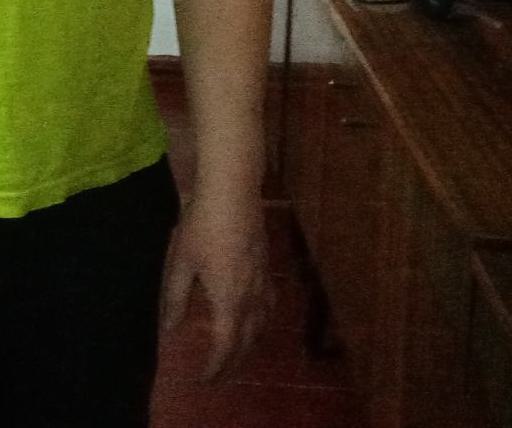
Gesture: no_gesture